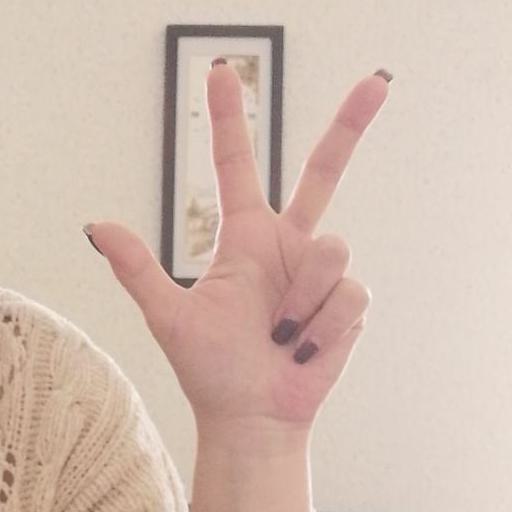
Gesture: three2